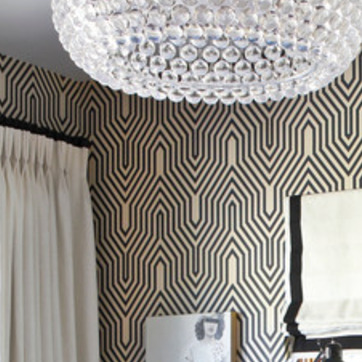
Material: wallpaper